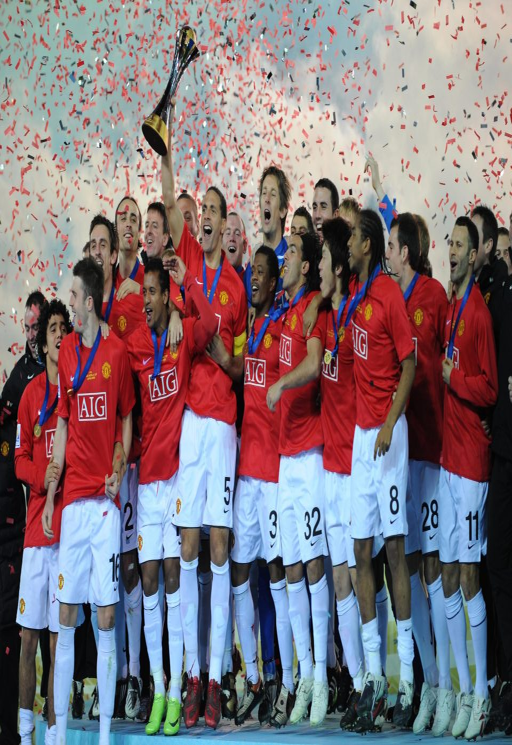
football team are crowned champions of the world after win